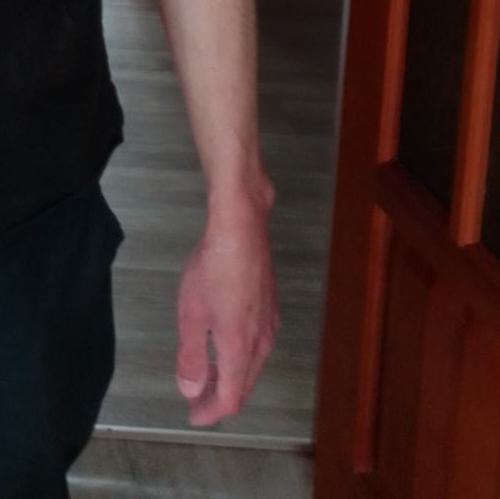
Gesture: no_gesture